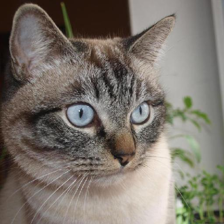
Label: animals